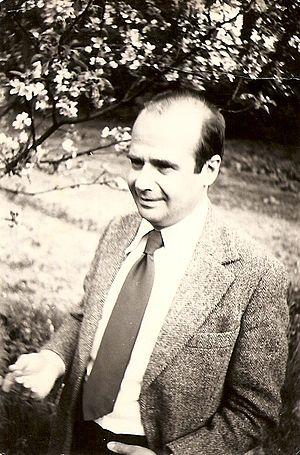
Andrzej Kijowski, né le 29 novembre 1928 à Cracovie, mort le 29 juin 1985 à Varsovie, est un écrivain et critique littéraire polonais.